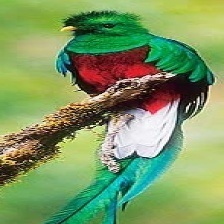
Species: QUETZAL
Scientific name: PHAROMACHRUS MOCINNO